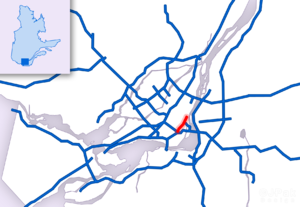
Parcours de l'autoroute 720
L'Autoroute 720 ou autoroute Ville-Marie est une autoroute urbaine québécoise desservant le centre-ville de Montréal. Elle débute à l'ouest à l'échangeur Turcot à la jonction de l'autoroute 15 et de l'autoroute 20, traverse ensuite la ville de Westmount ainsi que les arrondissements montréalais de Ville-Marie et du Sud-Ouest et se termine à la hauteur du pont Jacques-Cartier où elle devient la rue Notre-Dame Est.